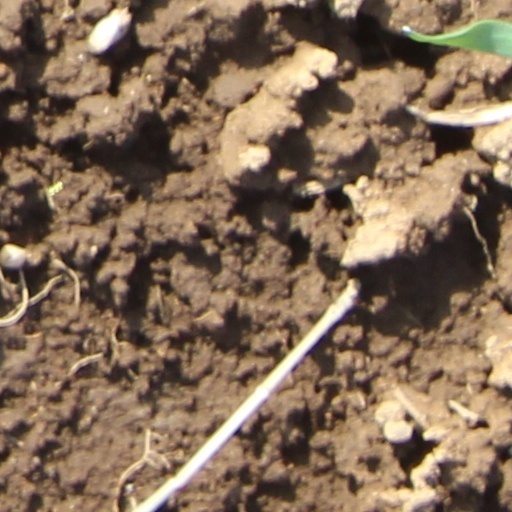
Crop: wheat